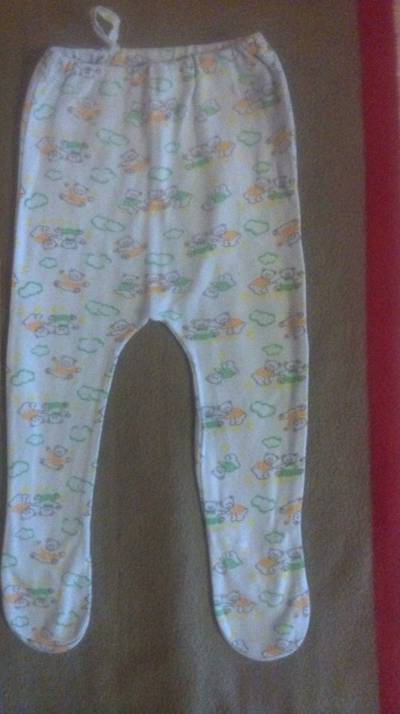
Waste category: clothes